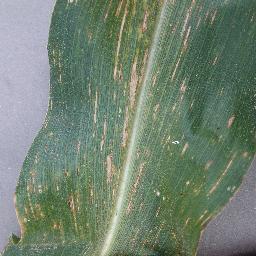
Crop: corn
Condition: (maize)_cercospora_spot_gray_spot